Peter Anderson (artist)

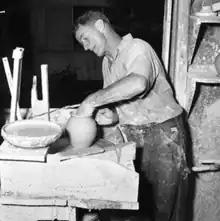
Peter Anderson gives shape to clay at the potter's wheel

Peter Anderson (December 22, 1901 – December 20, 1984) was an American ceramist and founder of Shearwater Pottery in Ocean Springs, Mississippi. He was born in New Orleans to George Walter Anderson, a grain broker, and Annette McConnell Anderson, member of a prominent New Orleans family, who had studied art at Newcomb College, where she had absorbed the ideals of the American Arts and Crafts movement.